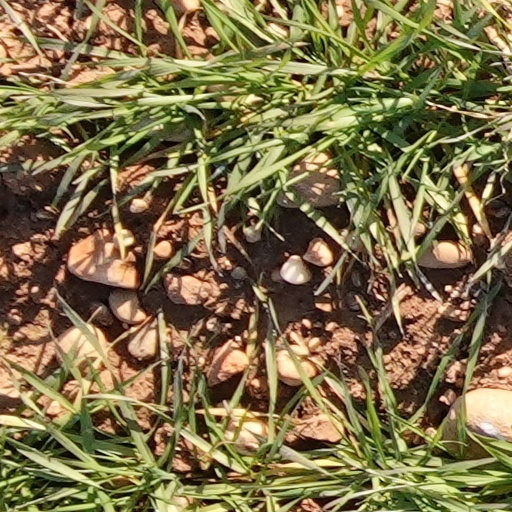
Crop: wheat